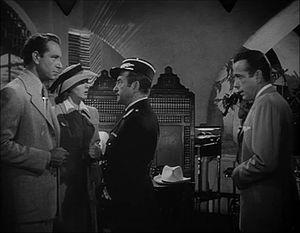
Casablanca est un film américain réalisé par Michael Curtiz, sorti en 1942.